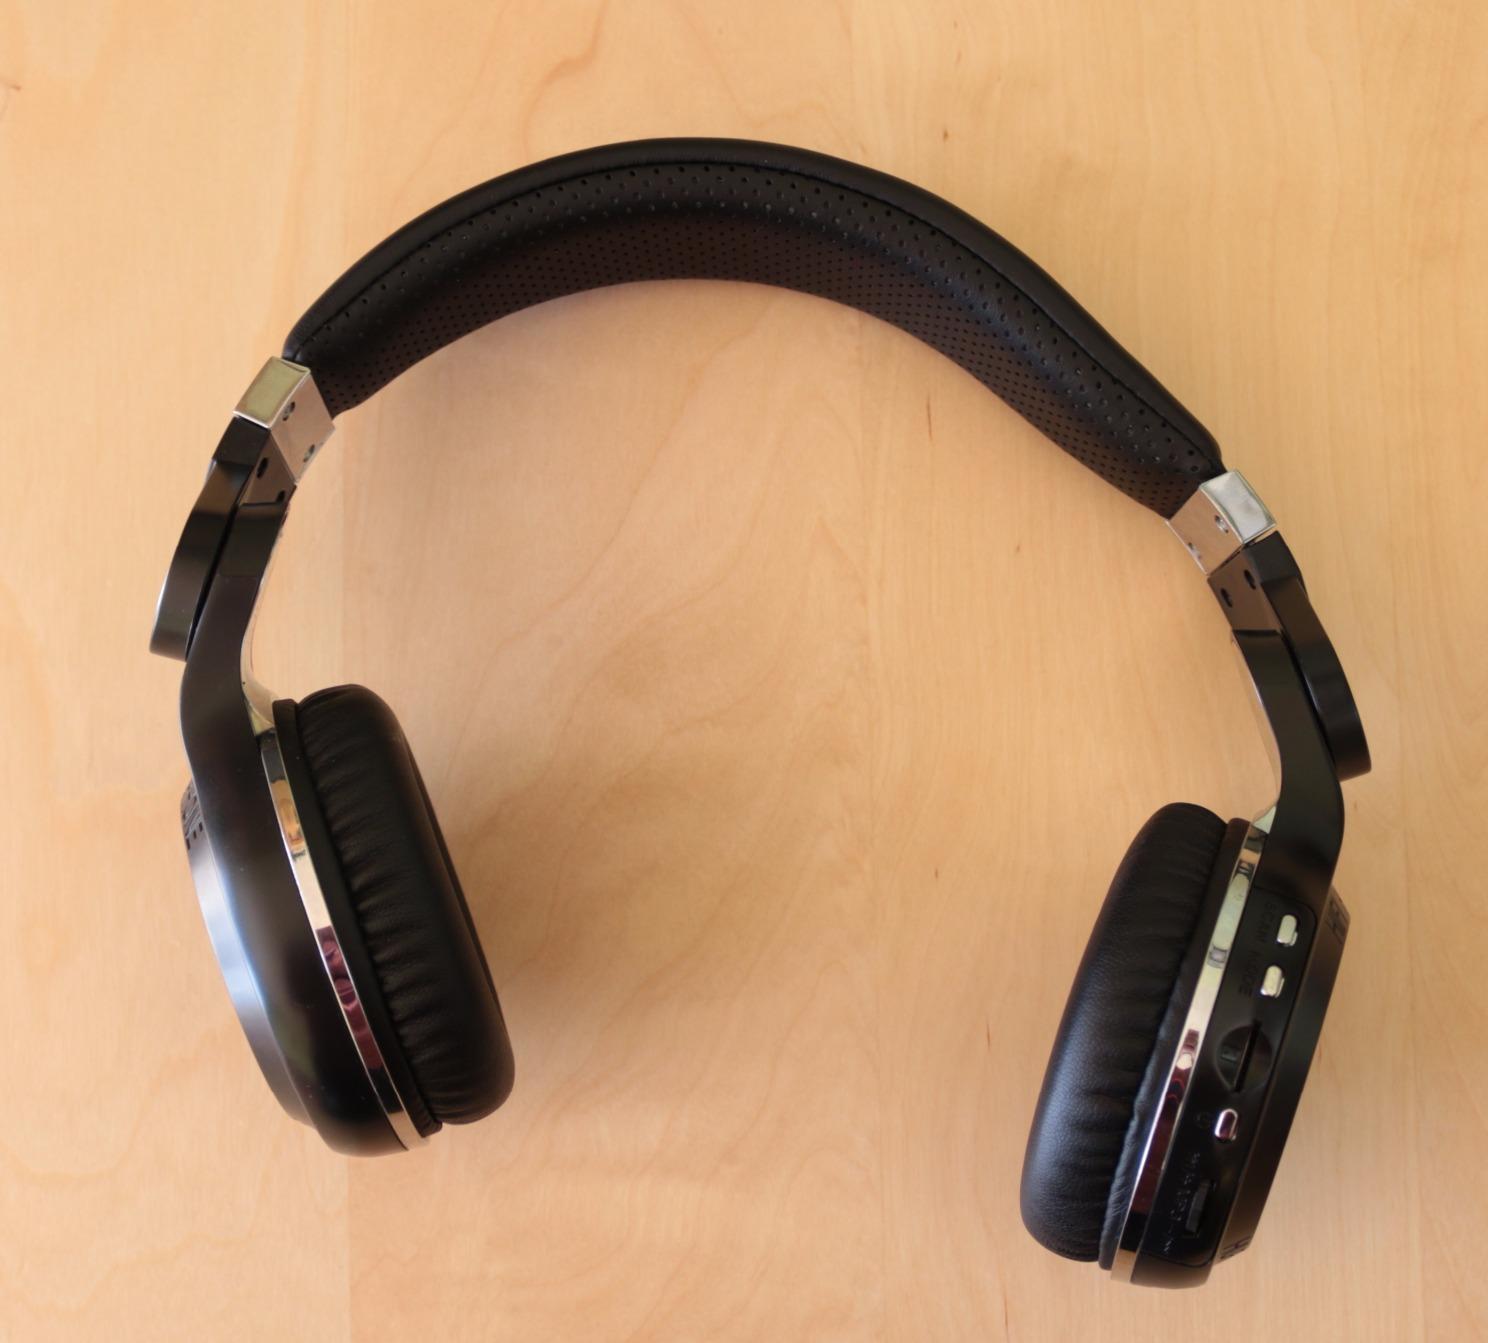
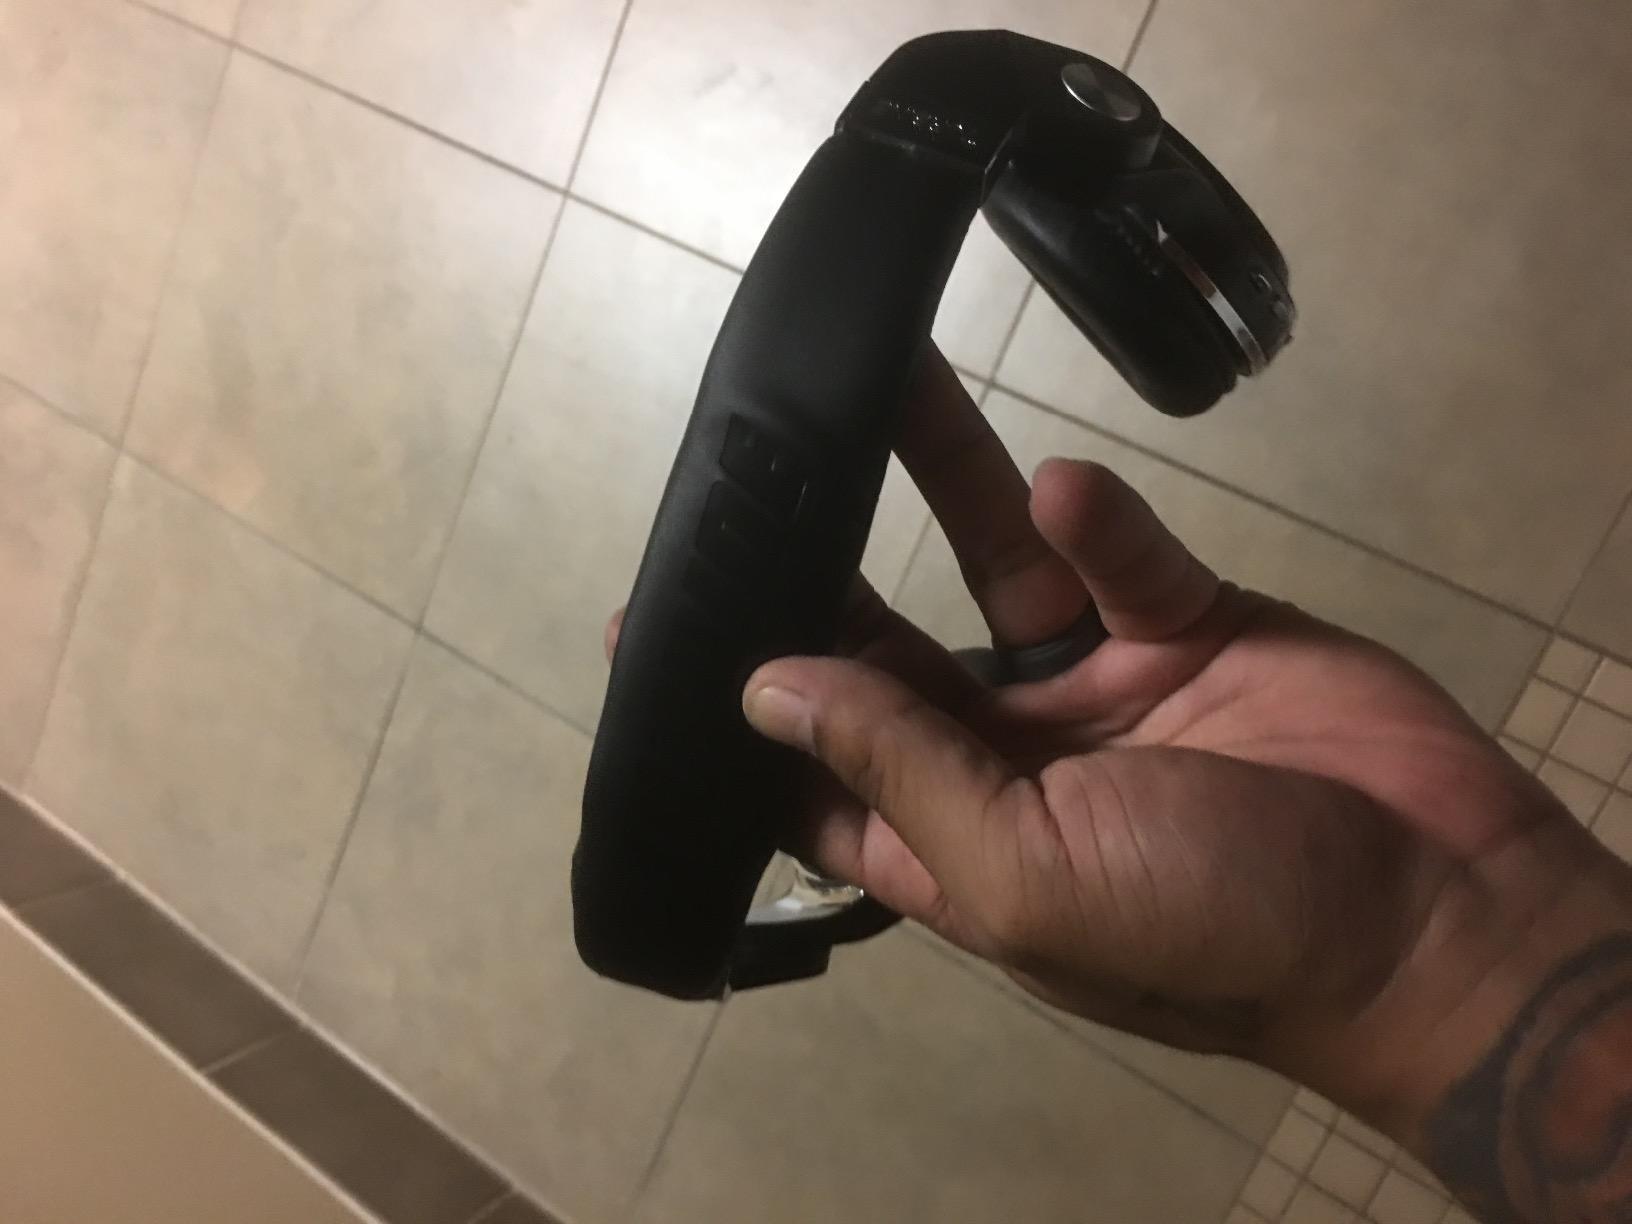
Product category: headphones
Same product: no